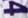
Number: 4